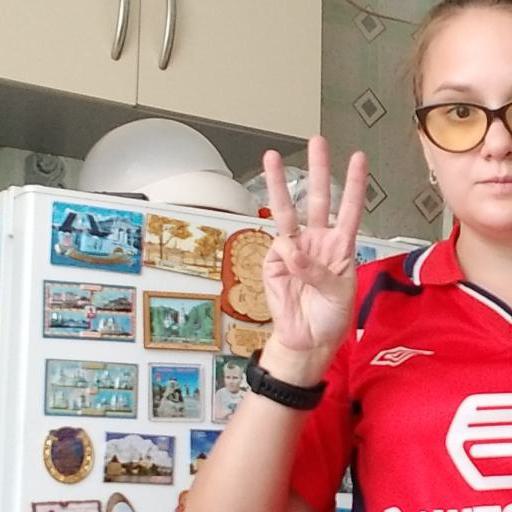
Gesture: three